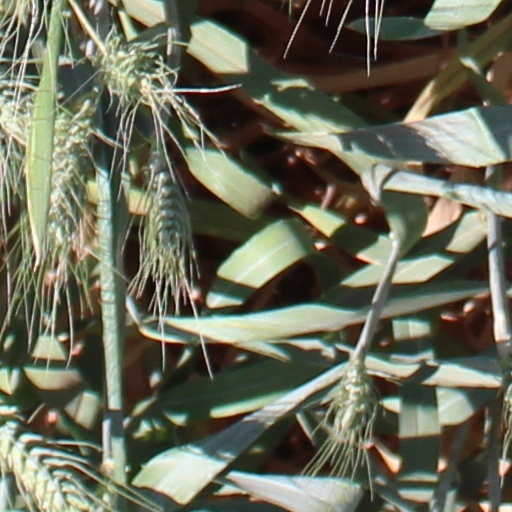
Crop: wheat